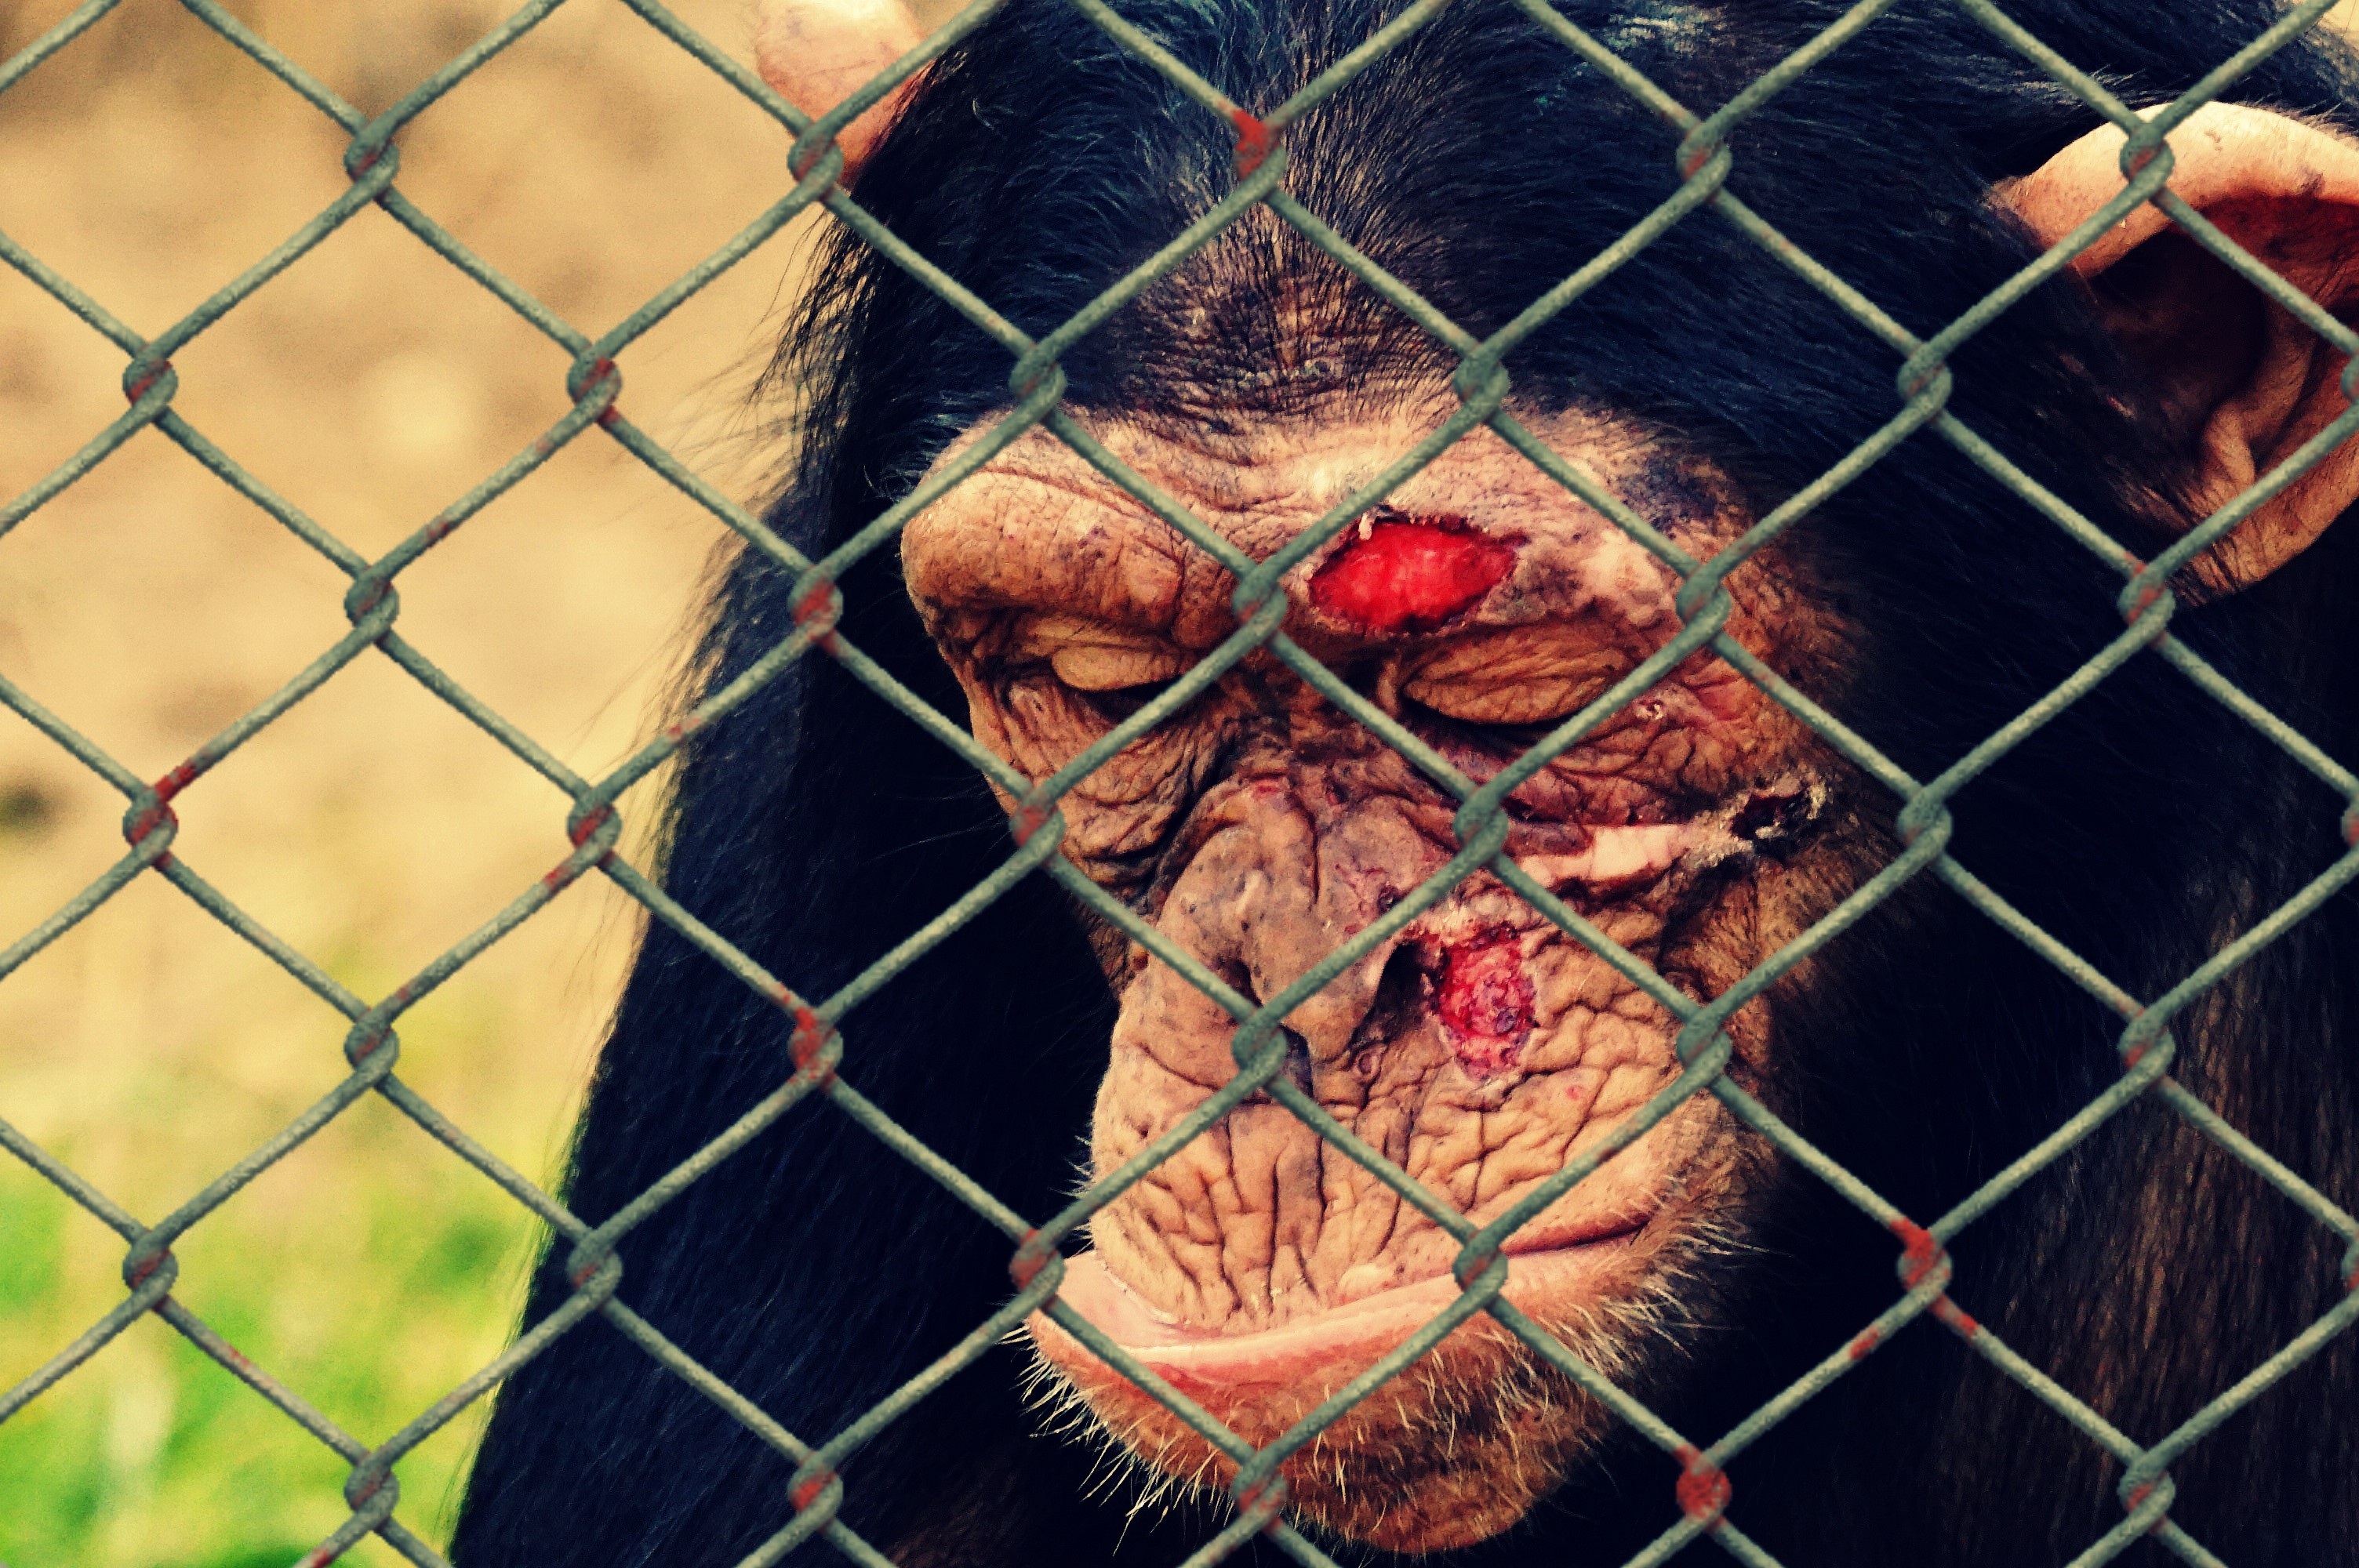
fence, sweet, cute, charity, monkey, human body, help, animals, head, not, organ, animal world, emergency, rescue, injury, ffchen, wire mesh, imprisoned, injured, animal welfare, terrible, cruelty to animals, animal rescue, helpless, heartbreaking, poor animal